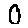
Label: 0